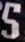
Number: 5